Lucky (Britney Spears song)

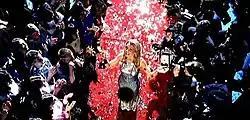

The video begins with Spears telling a story about a very famous Hollywood actress named Lucky, played by Spears herself. Lucky is seen wearing a pink nightgown behind the curtains, standing on her billboard with fluffy white cotton balls attached to the edges, inside her mansion and shots of her out on the balcony. As beautiful and rich as she is, on set she sits on the star-shape in the sky, as she is acting, she is looking quite distressed. After the first chorus, she goes to the hotel mansion to the flowers, then she leaves and sits down and gets a mirror. Next, Lucky opens the door to reveal a handsome man, who then takes her in his arms, as the director yells "Cut! We've got it". Lucky then walks off-set into the studio, replying to the director: "Finally! We've done it fifty-million times!" She then goes to have her hair and makeup done; with Spears standing unnoticed and very worried looking by her side. Lucky is then seen in a shiny silver evening gown at the Oscars accepting her Academy Award for Best Actress. Lucky looks happy as she accepts it and smiles at her fans but is soon revealed that this is not true happiness. She makes her way away from her screaming fans and back into her limo, where she unexpectedly finds an ornate hand mirror that was used on the film set. She looks back to the crowd to see who has left it and sees Spears leaning forward in the crowd. The limo drives away, leaving Spears behind on the red carpet. The video ends with Lucky crying herself to sleep, her makeup already stained on her face. The curtains close, ending the video.